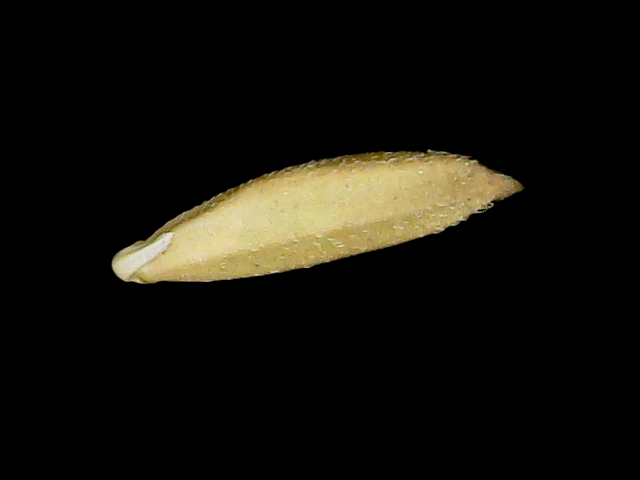
Rice variety: Binadhan23